Brille

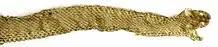

The brille (also called the ocular scale, eye cap or spectacle) is the layer of transparent, immovable disc-shaped skin or scale covering the eyes of some animals for protection, especially in animals without eyelids. In squamate reptiles both the nictitating membrane and the eyelids have been suggested as the evolutionary origin of the brille, but embryonic studies supports the fusion of the dorsal and ventral eyelids. Brille means "spectacles" or "glasses" in German, Norwegian, and Danish.